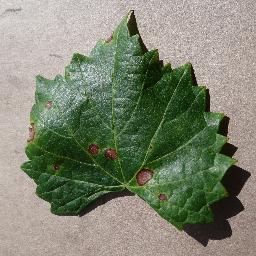
Label: Grape___Black_rot